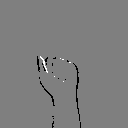
ASL letter: a